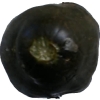
Label: cucumber